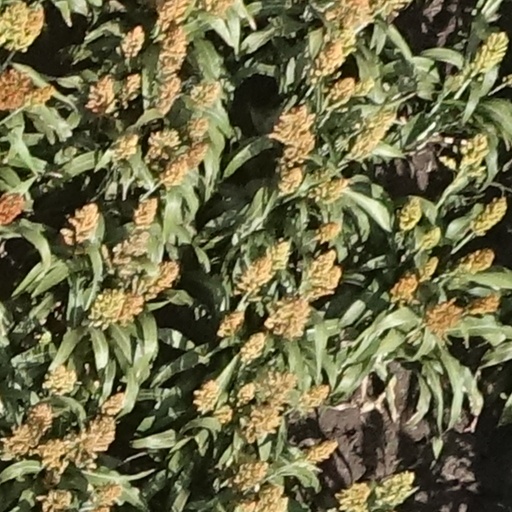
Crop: sorghum